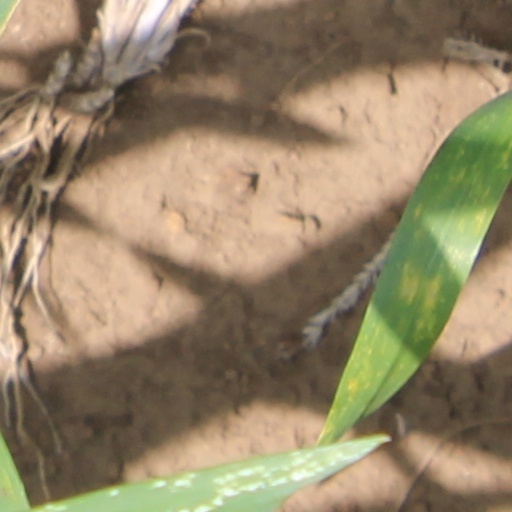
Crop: wheat